Walter Rooney

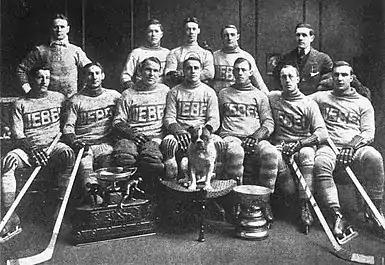
Rooney, standing in the middle in the back row, with the 1912–13 Quebec Bulldogs.

Waldamar Joseph "Walter" Rooney (February 13, 1888 – April 9, 1965) was a professional ice hockey centre for the Quebec Bulldogs. He helped Quebec win the Stanley Cup in 1912. In 1913, Rooney was dressed for Quebec as a spare, but did not play any games. However, he was featured on the Stanley Cup winning picture with the rest of the Bulldogs team.